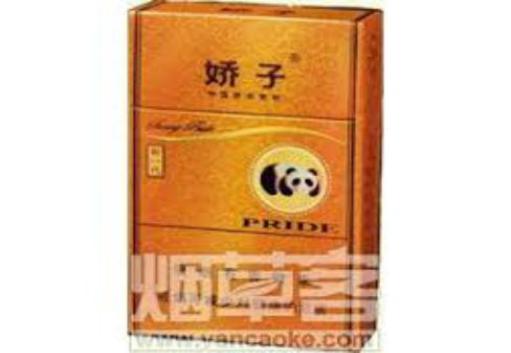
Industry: Necessities